Louis Wilkinson

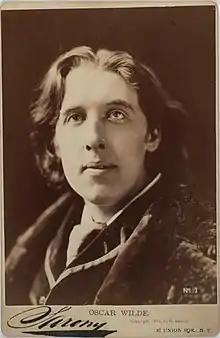
Oscar Wilde

Wilkinson was born on 17 December 1881, in the Suffolk town of Aldeburgh, the only son of a clergyman, the Rev. Walter George Wilkinson and his wife Charlotte Elizabeth. At the time of his son's birth, Wilkinson senior was running the Aldeburgh Lodge preparatory school, where Louis received his early education. At the age of 14 he won a scholarship to Radley College, one of England's leading public schools.